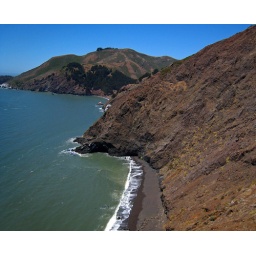
Weekend mountain bike ride over the Golden Gate Bridge and into the Marin Headlands. Weekend mountain bike ride over the Golden Gate Bridge and into the Marin Headlands